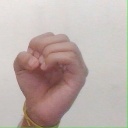
अक्षर: ऊ